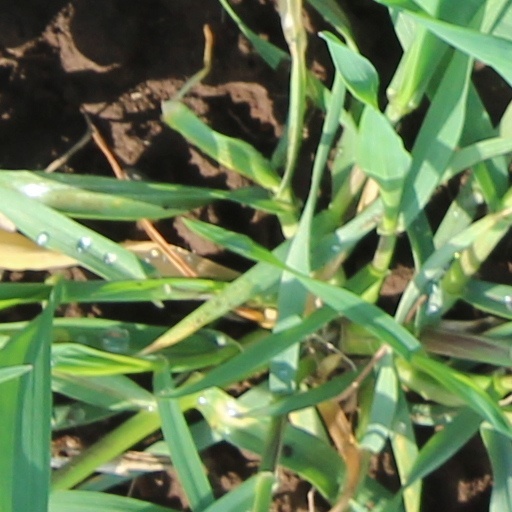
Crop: wheat